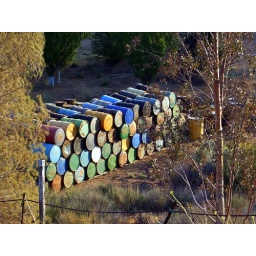
I was standing in the rural Acton cemetery looking down when I took this shot of stacked colorful metal barrels.